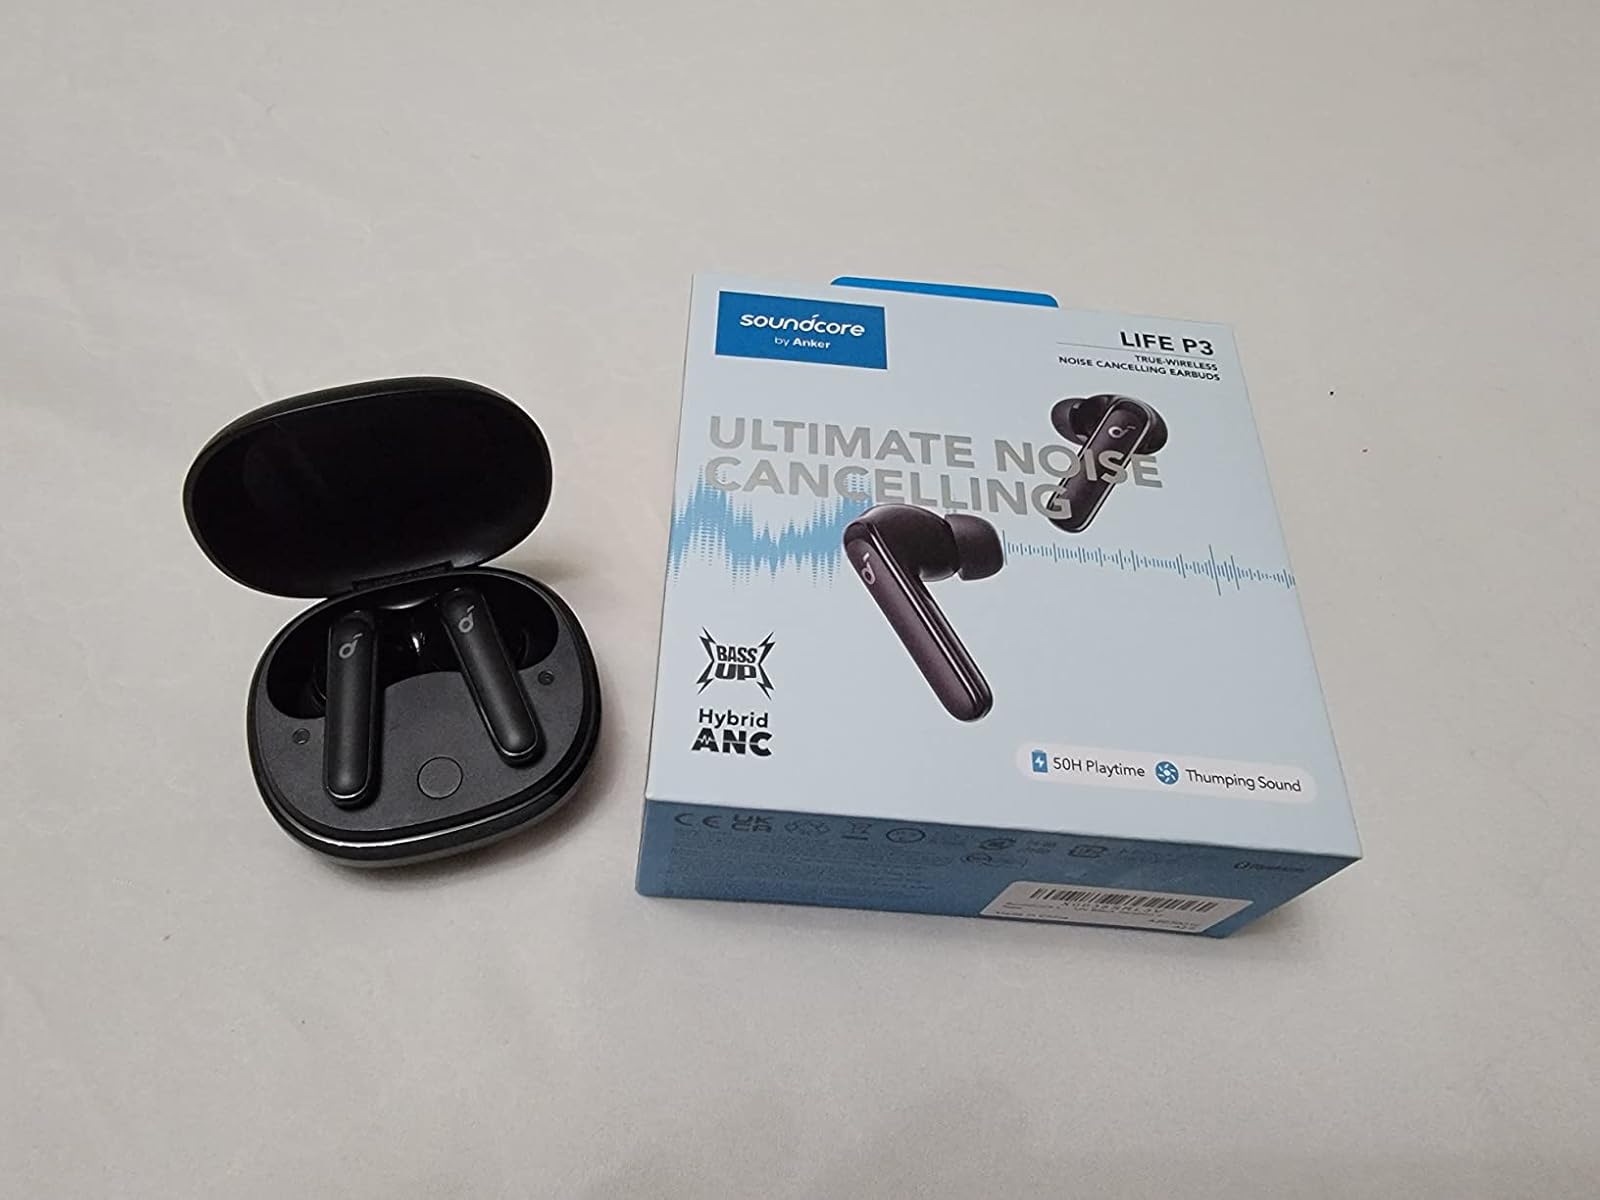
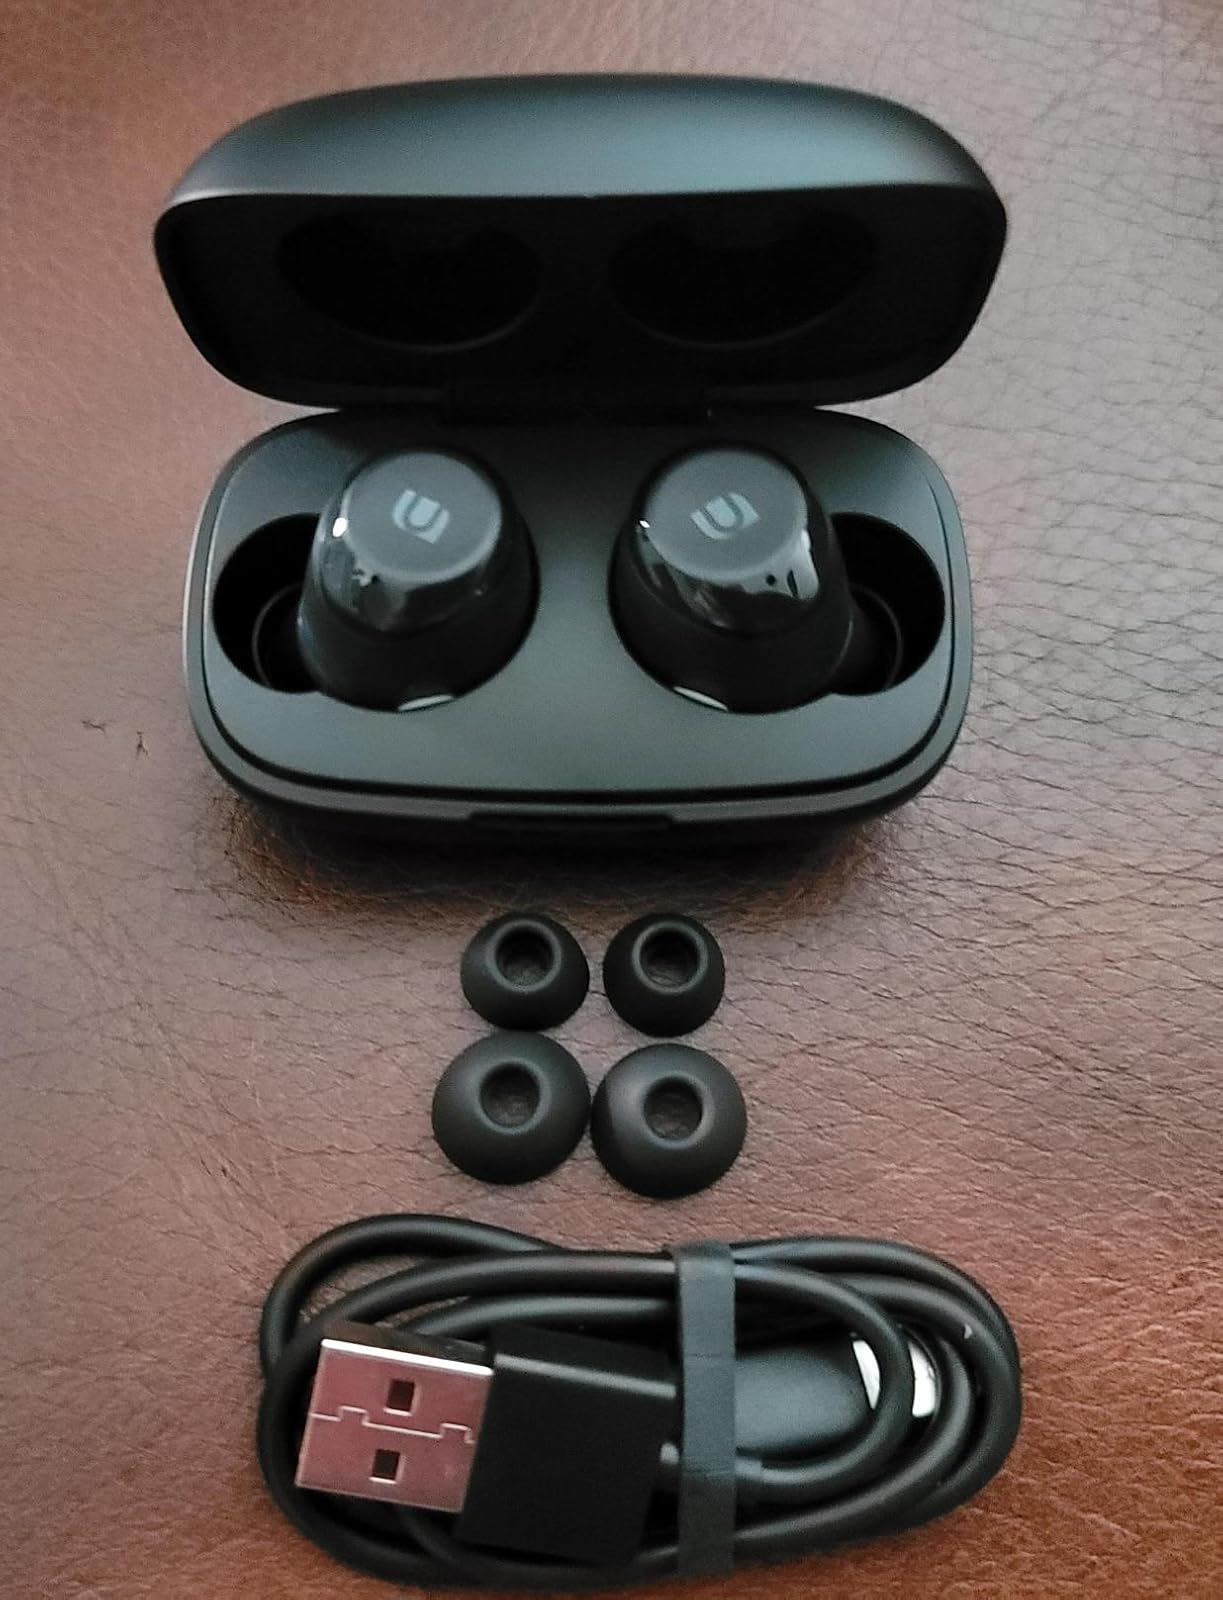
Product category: earbuds
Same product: no